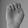
ASL letter: E